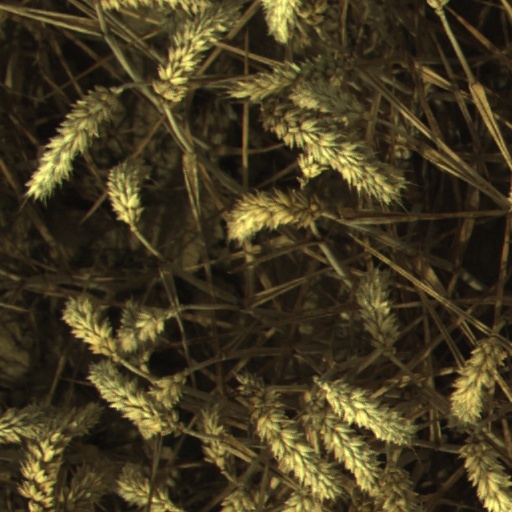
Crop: wheat